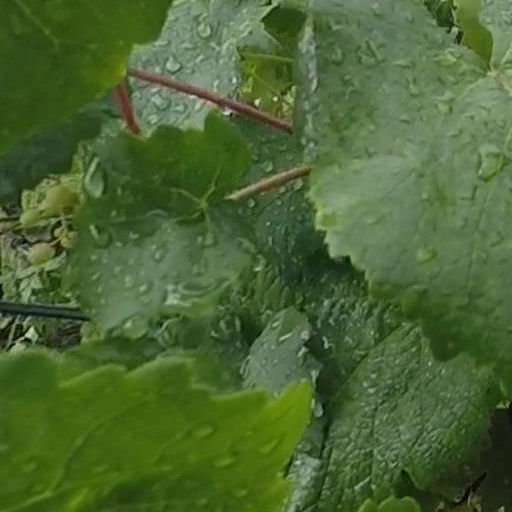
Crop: grape